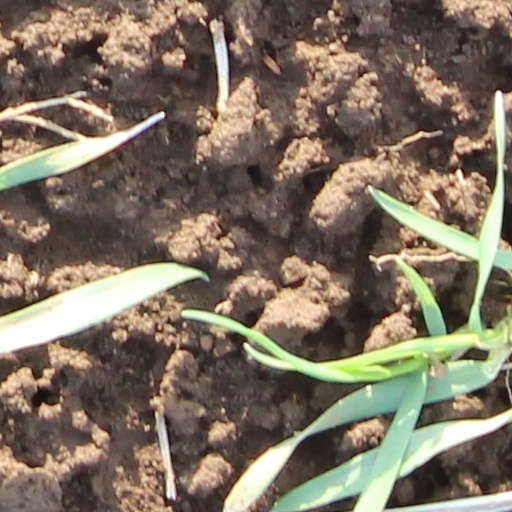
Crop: wheat